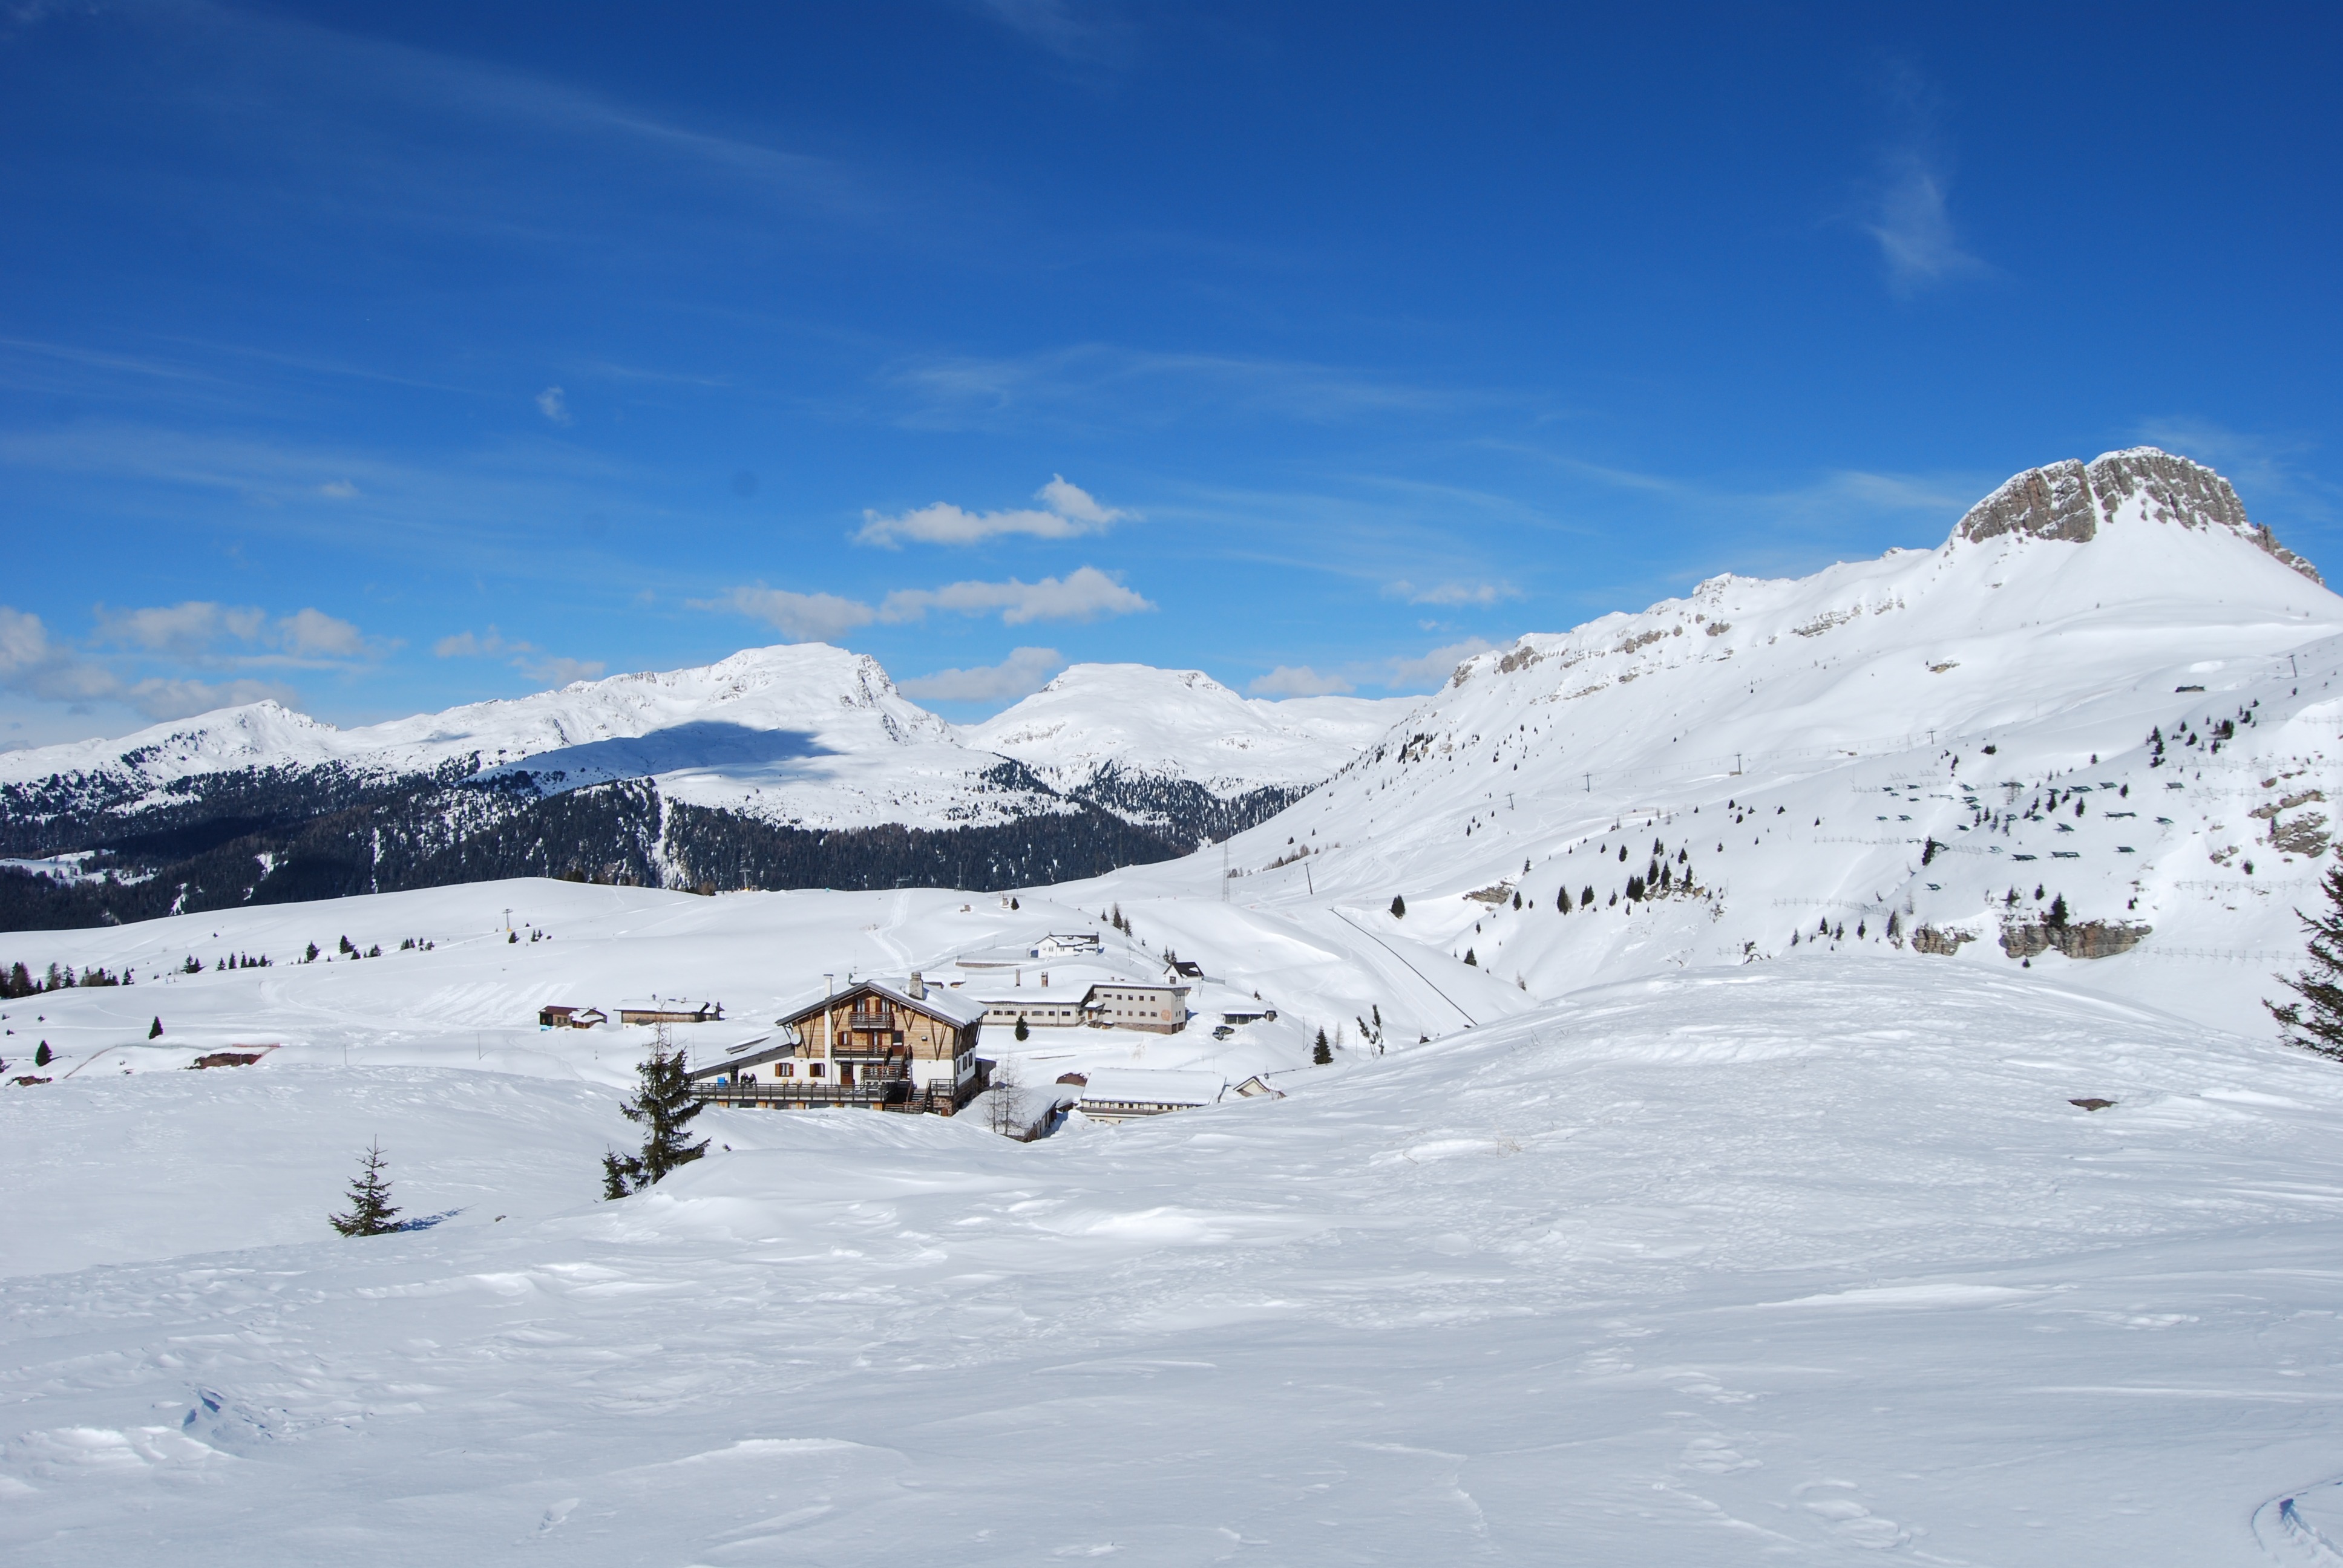
landscape, mountain, snow, winter, mountain range, step, weather, italy, skiing, season, sports equipment, winter sport, sports, resort, mountains, alps, ski, footwear, piste, dolomites, rolle, ski touring, nordic skiing, ski mountaineering, ski equipment, alpine skiing, mountainous landforms, geological phenomenon